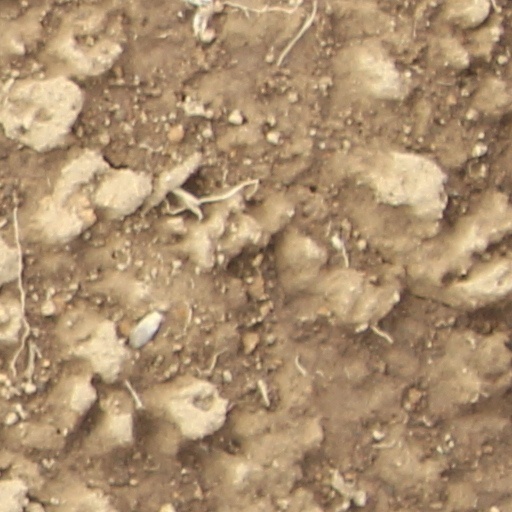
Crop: wheat